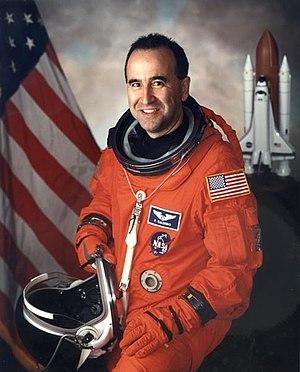
Fernando "Frank" Caldeiro est un astronaute argentin né le 12 juin 1958 et décédé le 1ᵉʳ octobre 2009.